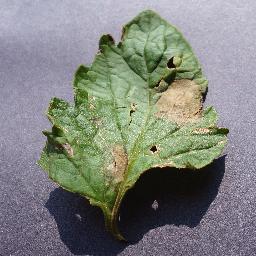
Label: Tomato___Late_blight